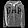
Label: Coat